Birthday (Katy Perry song)

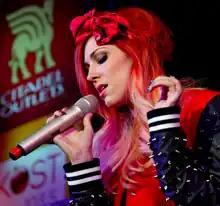
Bonnie McKee ("pictured") co-wrote "Birthday".

"Birthday" was written by Perry, Bonnie McKee, Cirkut, Dr. Luke, and Max Martin. The latter three produced the song and contributed to the instrumentation and programmed their respective instruments. The drums were played by Steven Wolf, while the horns were played by the Saturday Night Live Band, arranged by Lenny Pickett and engineered by Dave O'Donnell. Its audio engineering was done by Peter Carlsson, Clint Gibbs, Sam Holland, and Michael Illbert. The track was finally mixed by Serban Ghenea at the MixStar Studios in Virginia Beach, Virginia, accompanied by the mixing engineer, John Hanes. The song itself was recorded at various studios, including Luke's in the Boo in Malibu, California, Conway Recording Studios in Hollywood, California, Playback Recording Studio in Santa Barbara, California, MXM Studios in Stockholm, Sweden and Secret Garden Studios in Montecito, California.